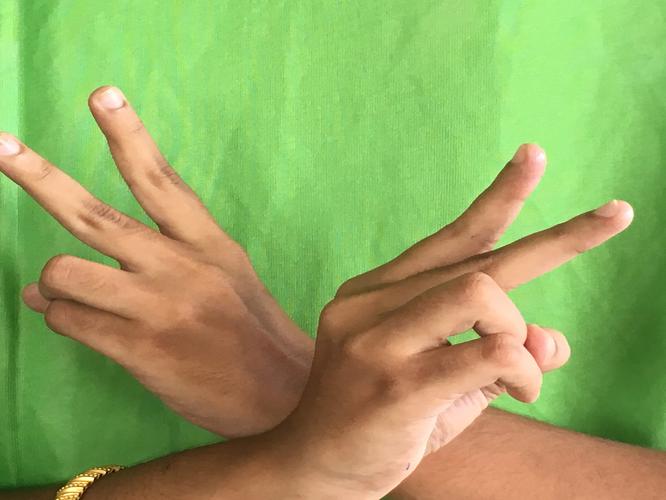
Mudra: Kartariswastika
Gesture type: double_hand